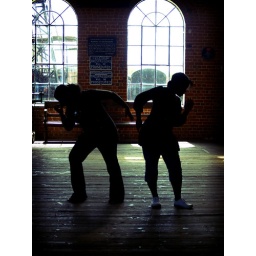
My girls were playing around in the train station, so we decided to take a few fun photos.